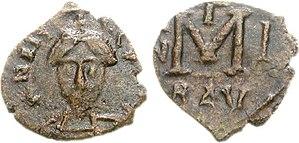
Aistolf ou Aistulf est un roi lombard qui régna de juillet 749 à décembre 756, successeur de son frère Ratchis, d'abord comme duc du Frioul en 744 puis comme roi des Lombards.